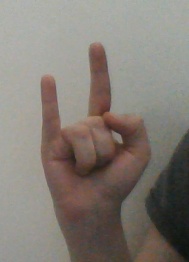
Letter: la